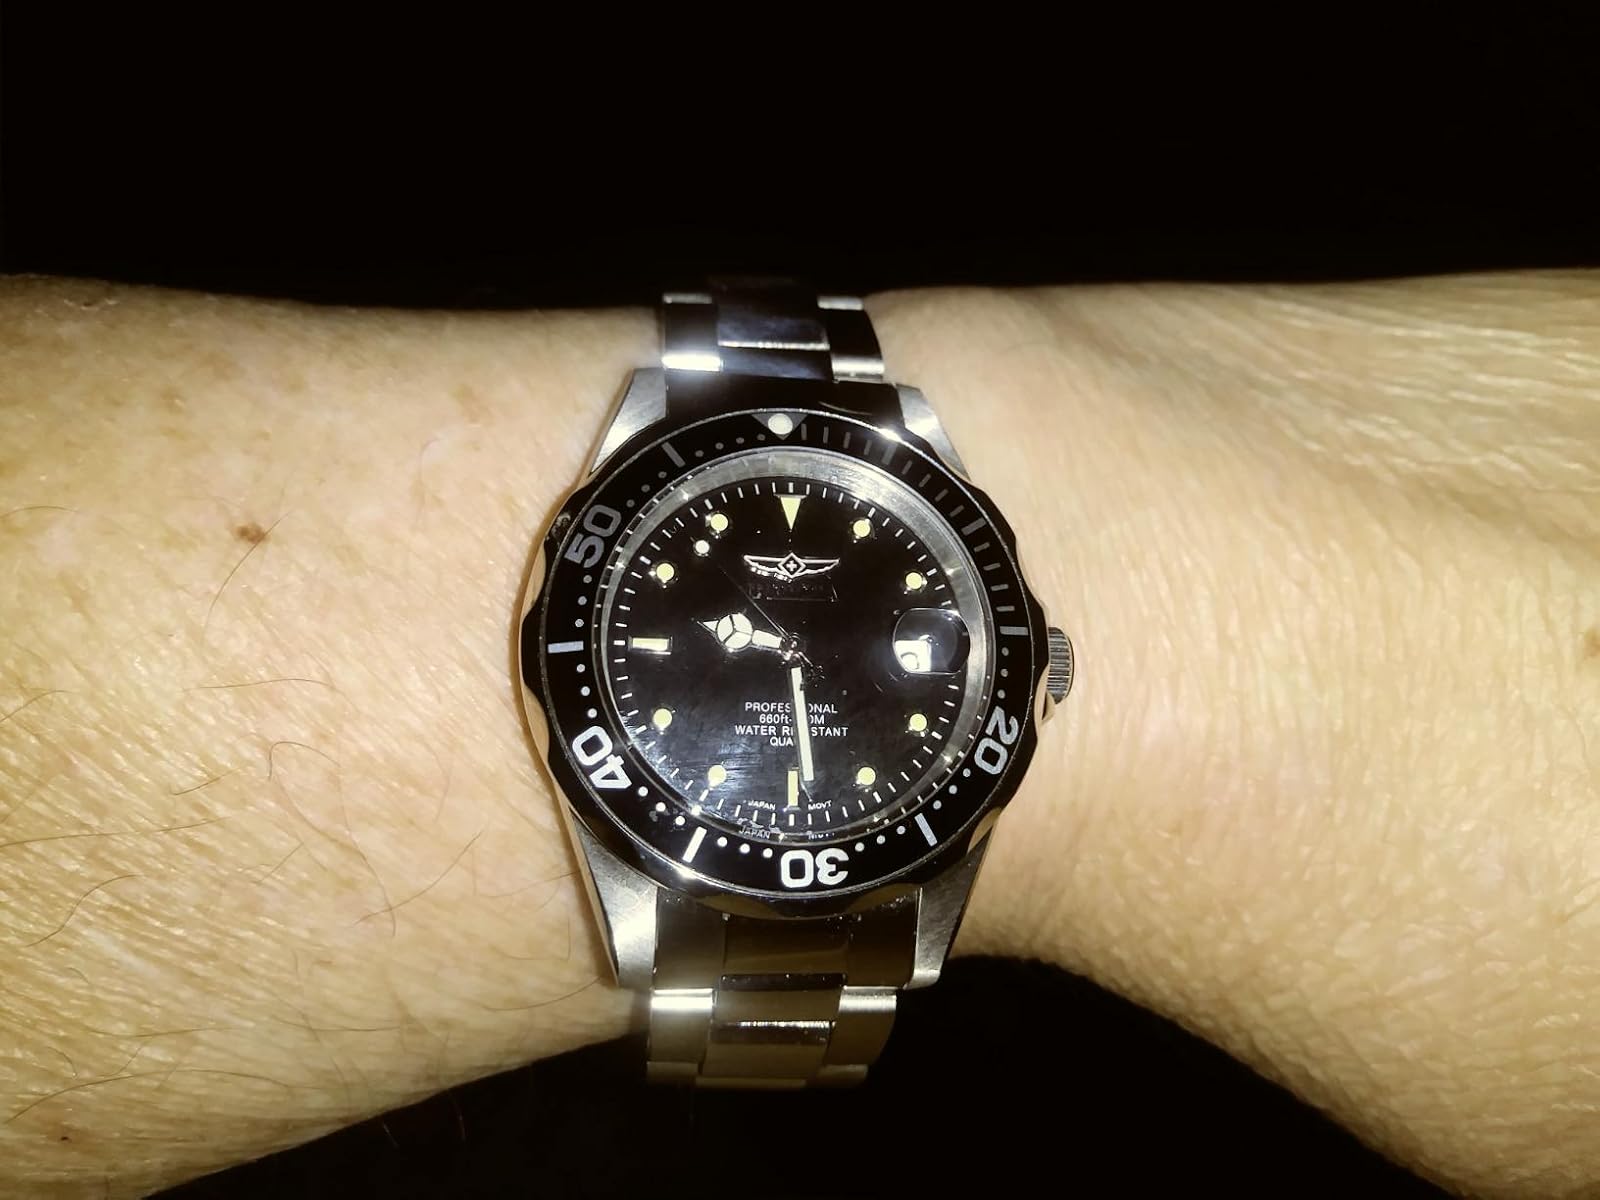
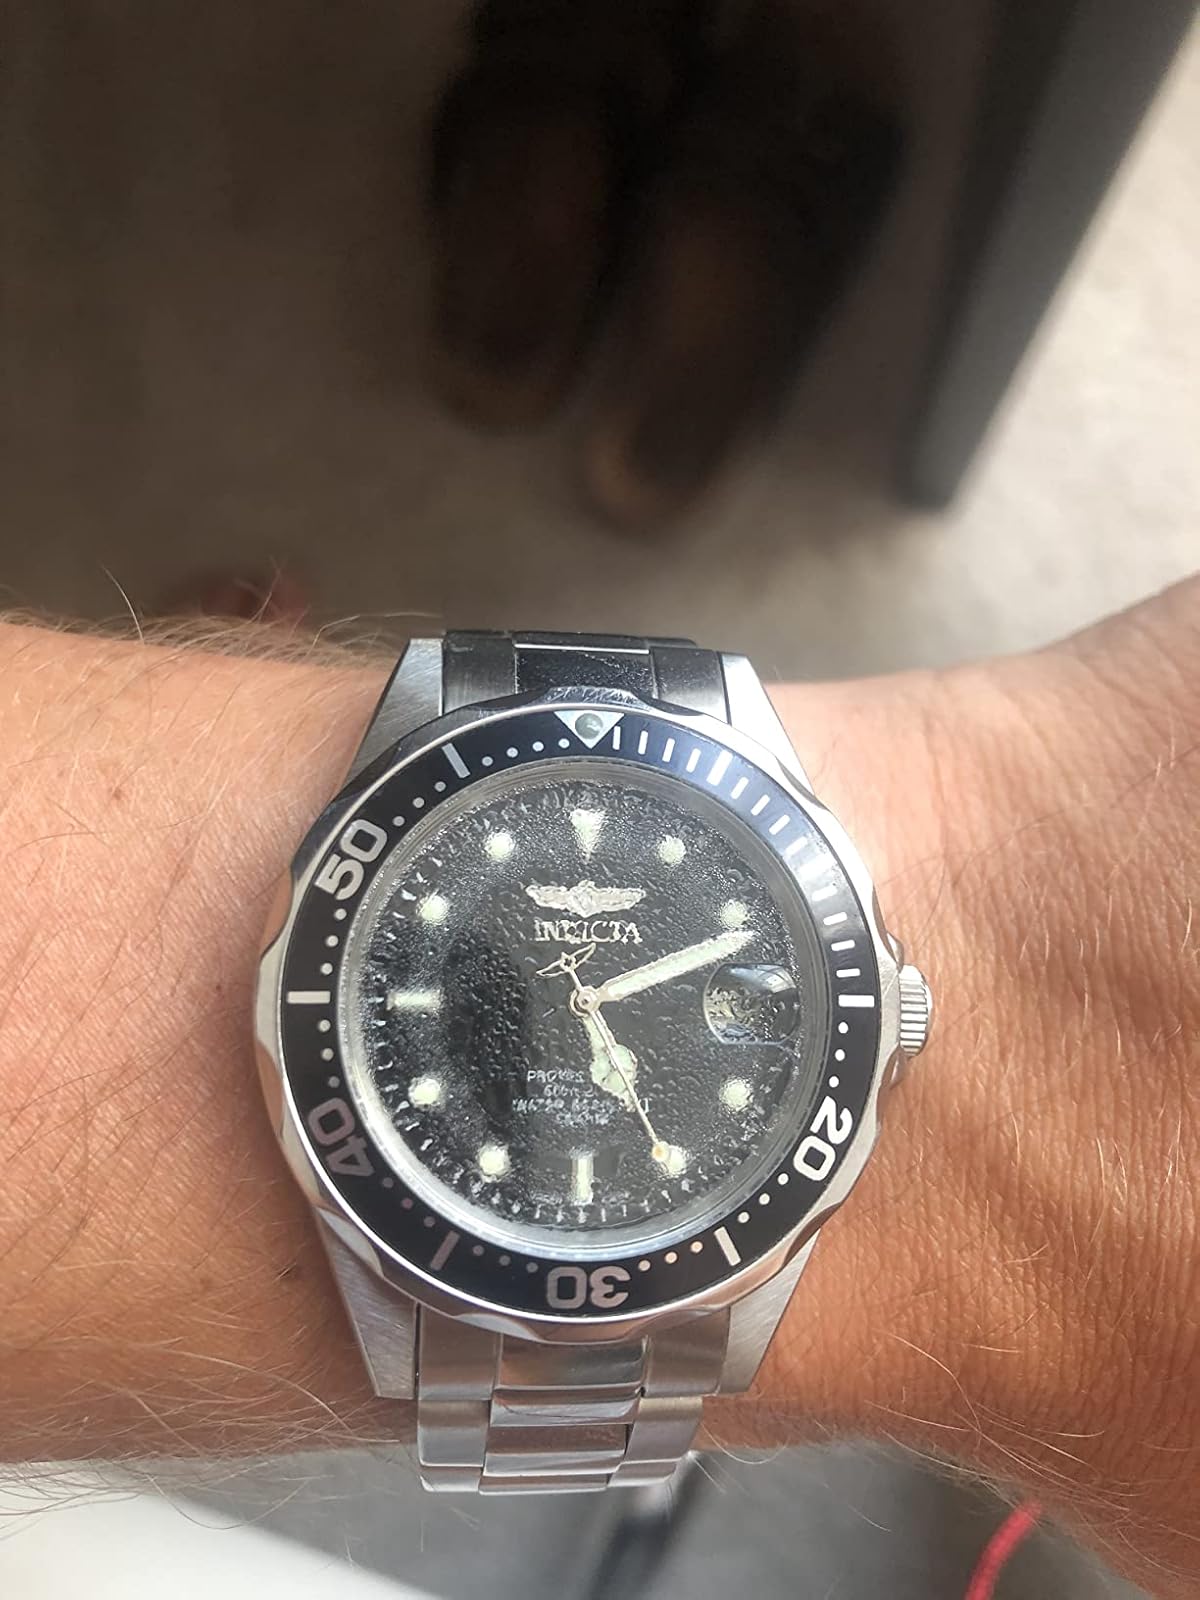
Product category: accessories_watch
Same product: yes